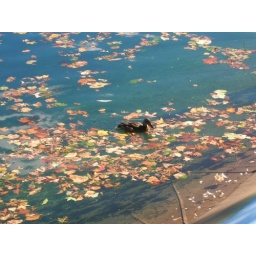
A duck swimming in fallen leaves at the Highland Park reservoir.